Pueblo City Park

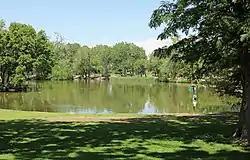
Lake Joy in Pueblo City Park

Pueblo City Park is a park established in 1904 in Pueblo, Colorado. It is managed by the Pueblo Department of Parks and Recreation. When the park first opened in 1904, the "Pueblo Star-Journal" published a full-page description of the park under the headline "City Park, Soon To Be Opened To The Public, Will Have The Handsomest Gates In The West."